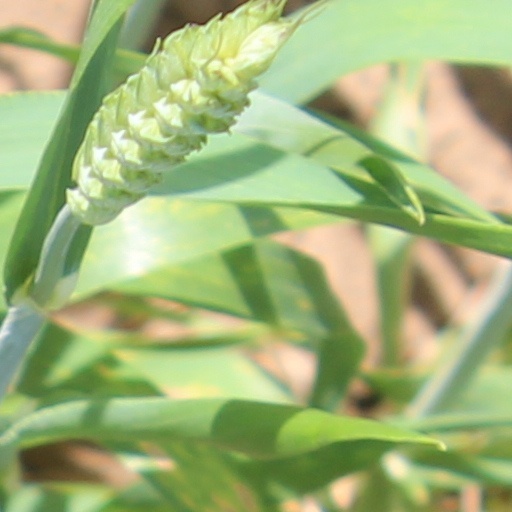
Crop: wheat